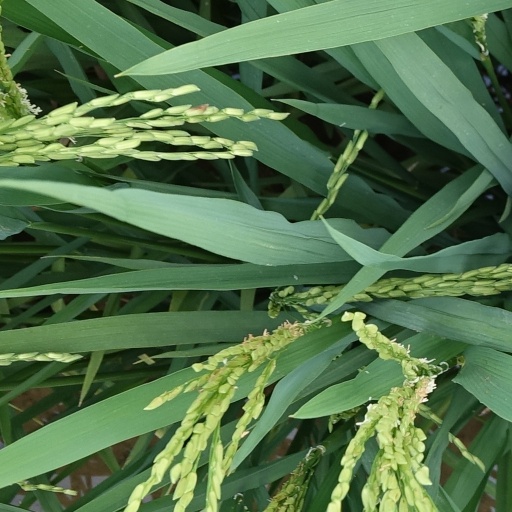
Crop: rice